St Buryan

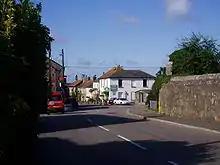
Churchtown in St Buryan with a view of the village shop

The major economic activity in the parish is agriculture and the parish encompasses several large farms. Most agriculture centres around dairying, with arable crops such as potato and cauliflower being farmed as well as some raising of pigs and sheep. As with much of Cornwall, fishing is an important source of income and employment. Many smaller crabbers and landline fishermen operate from the various coves and harbours on the rocky shore. Before its closure at the turn of the millennium the transatlantic telephone cable station, and telecommunications educational facility, run by Cable and Wireless at Porthcurno provided further employment opportunities in the neighbouring parish of St Levan. Its central location in west Penwith and proximity to popular tourist attractions such as the Minack Theatre, Land's End and the Blue Flag beach at Sennen Cove, mean that St Buryan enjoys a healthy income from visitors, both day trippers and those renting accommodation, during the summer months.